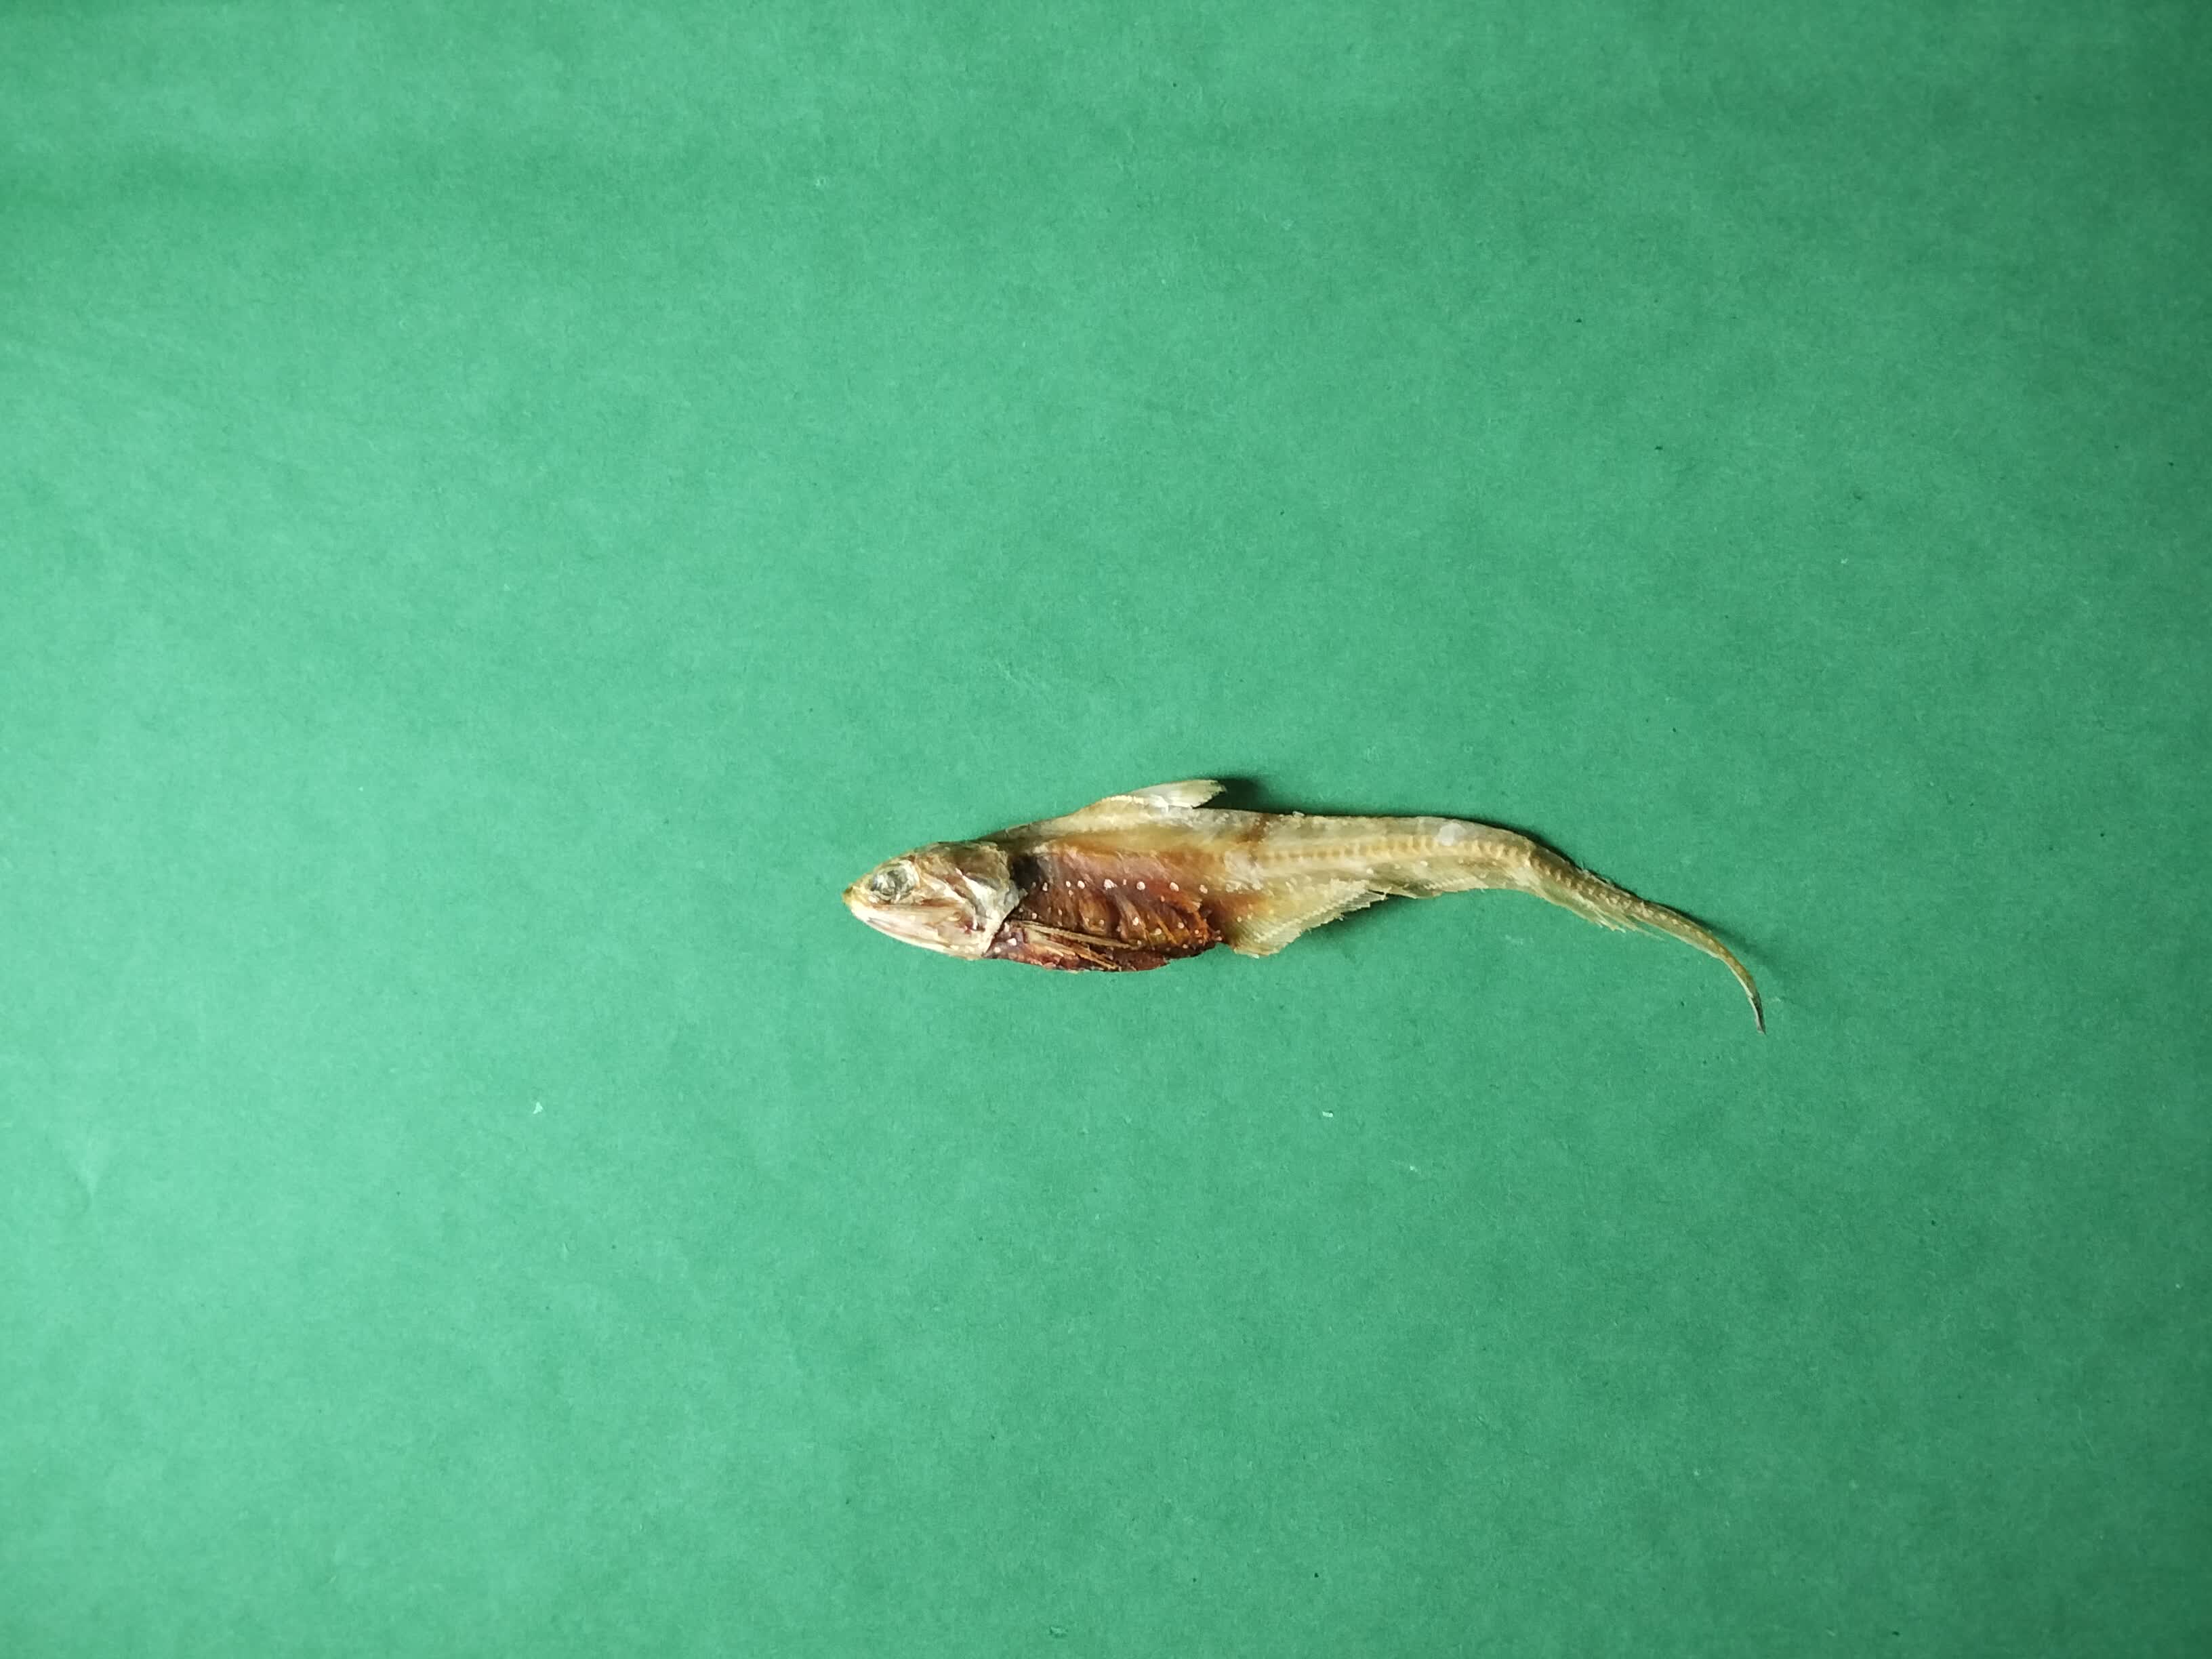
Species: Shundori